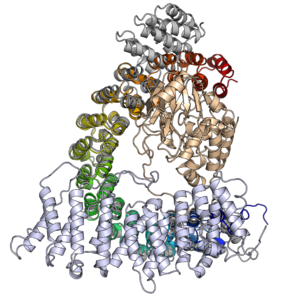
La protéine phosphatase 2, également appelée PP2A, est une enzyme qui, chez l'homme, est codée par les gènes PPP2CA et PPP2CB situés sur le chromosome 5 et le chromosome 8 respectivement. Il s'agit d'une protéine hétérotrimérique exprimée de manière ubiquitaire qui assure une partie importante de l'activité phosphatase dans les cellules d'eucaryotes. Son activité phosphatase est caractérisée par une large spécificité de substrats et une grande diversité de fonctions cellulaires. Parmi les cibles de la protéine phosphatase 2, on compte notamment les protéines des cascades de signalisation oncogène comme c-Raf, MAP2K et Akt1, vis-à-vis desquelles elle agit comme suppresseur de tumeur.